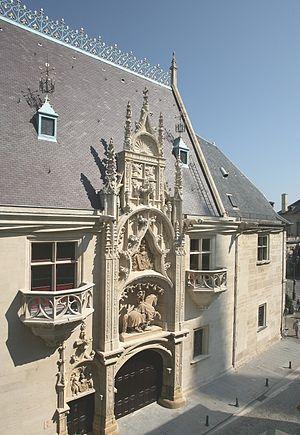
Porterie du Palais ducal de Nancy (XVIe siècle)
La Société d'archéologie lorraine et du Musée lorrain, devenue Société d'histoire de la Lorraine et du Musée lorrain en 1997, a été fondée en 1848. Ses fondateurs, un petit groupe d'intellectuels et d'érudits lorrains très attachés à leur région, se fixèrent quatre buts ambitieux :
Le Musée lorrain, aussi appelé « palais des ducs de Lorraine - Musée lorrain », est le musée historique de la région Lorraine, l'un des trois grands musées de la ville de Nancy, avec le musée des Beaux-Arts et le musée de l'École de Nancy. Avec près de 60 000 visiteurs annuels, il a pour vocation de faire découvrir l'histoire de ce territoire, de la Préhistoire jusqu'au XIXᵉ siècle, et de faire revivre le passé ducal de cette région, devenue française en 1766.
Cette page concerne les événements qui se sont produits durant l'année 1850 en Lorraine.